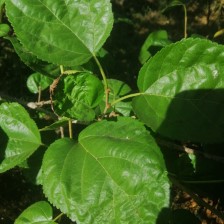
Variety: BlackAustralia